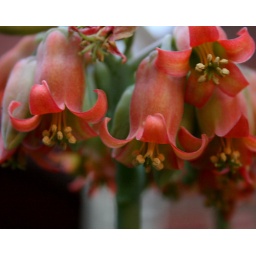
Mum's pot plant in the backyard.